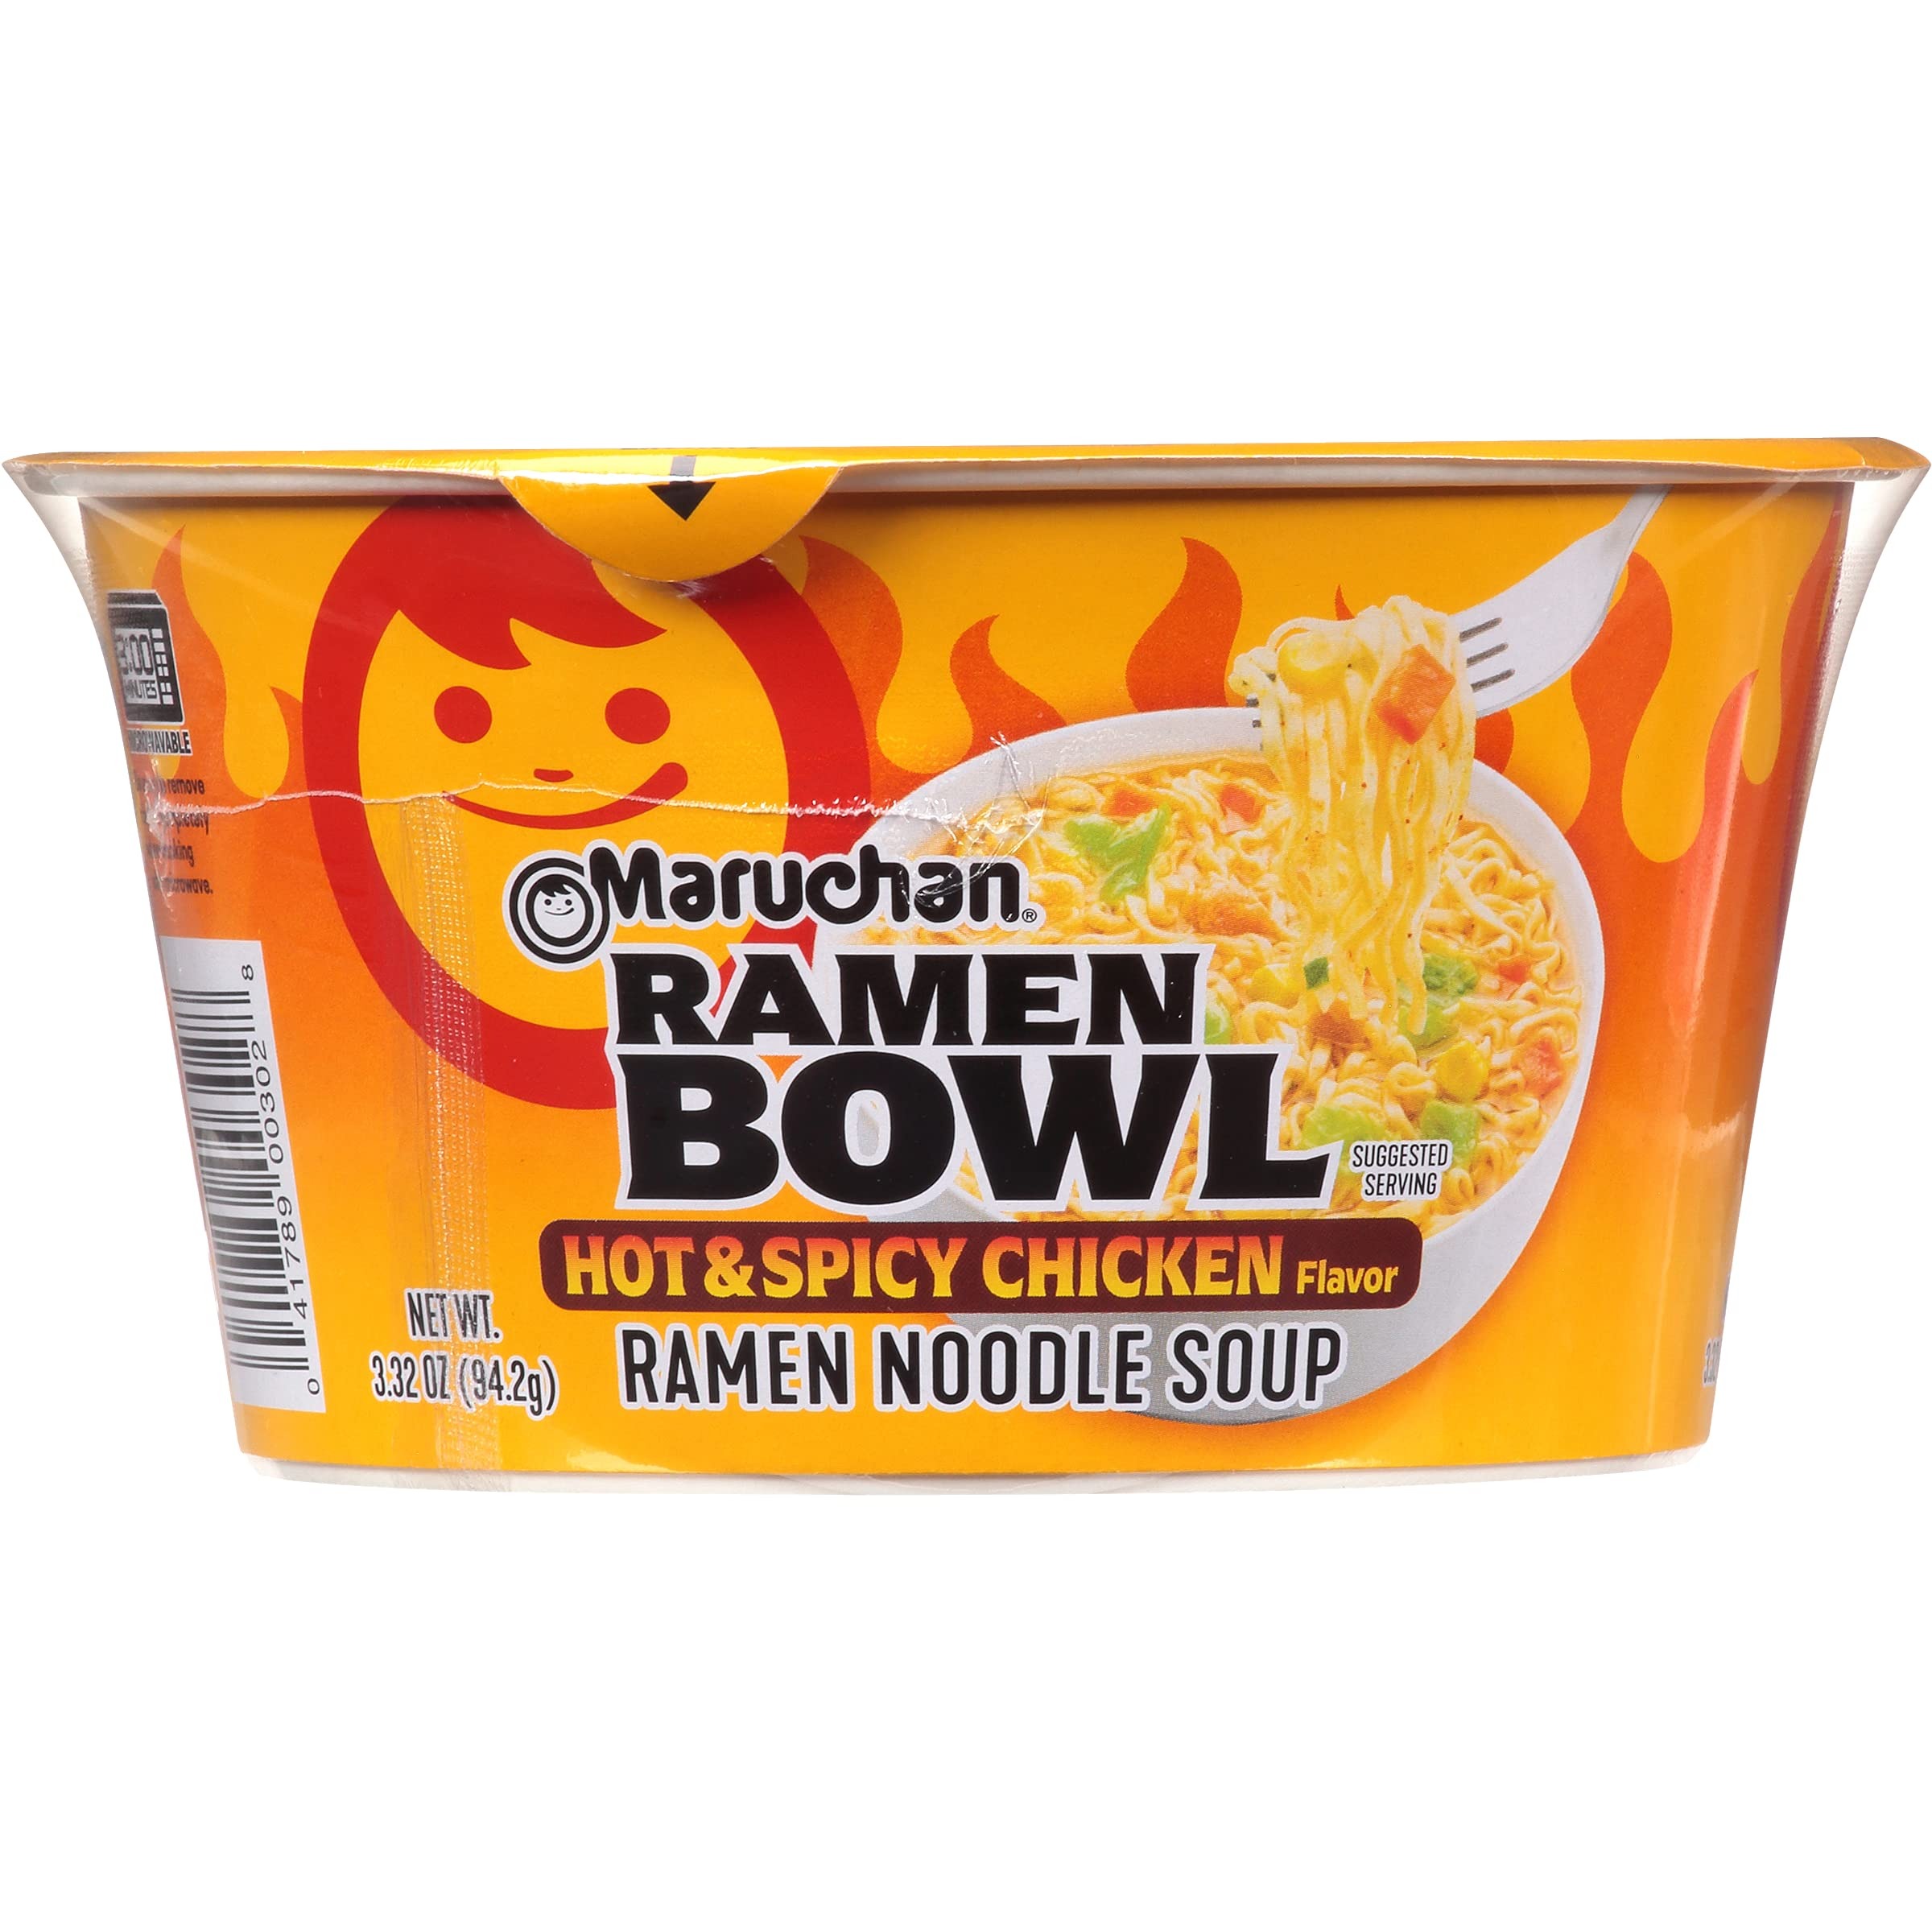
Item Name: Maruchan Bowl Hot & Spicy Chicken Flavor Ramen Noodles with Vegetables 3.32 OZ (Pack of 12)
Bullet Point 1: Hot & Spicy Chicken Flavor Ramen Noodles
Bullet Point 2: 3.32 oz (Pack of 12)
Bullet Point 3: We’ve taken our chicken flavor bowl to the next level
Bullet Point 4: This ramen is on fire
Bullet Point 5: Packaging may vary
Product Description: 12 - 3.32 oz Bowls of Maruchan Hot & Spicy Chicken Flavor Ramen Noodles with Vegetables
Value: 39.84
Unit: Ounce

Price: 24.29